Henry Erskine Johnston

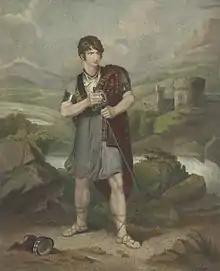
Henry Johnston in the title role of "Douglas"

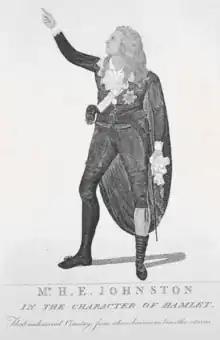
Henry Erskine Johnston in the role of Hamlet by John Kay

Born in Edinburgh in May 1777 the son of a former barber on the High Street, his father was allegedly shaving Henry Erskine when he received news of his son's birth. John Kay alternatively states his father Robert Johnston (d.1826) thereafter ran the oyster tavern next to the Theatre Royal at Shakespeare Square in Edinburgh.